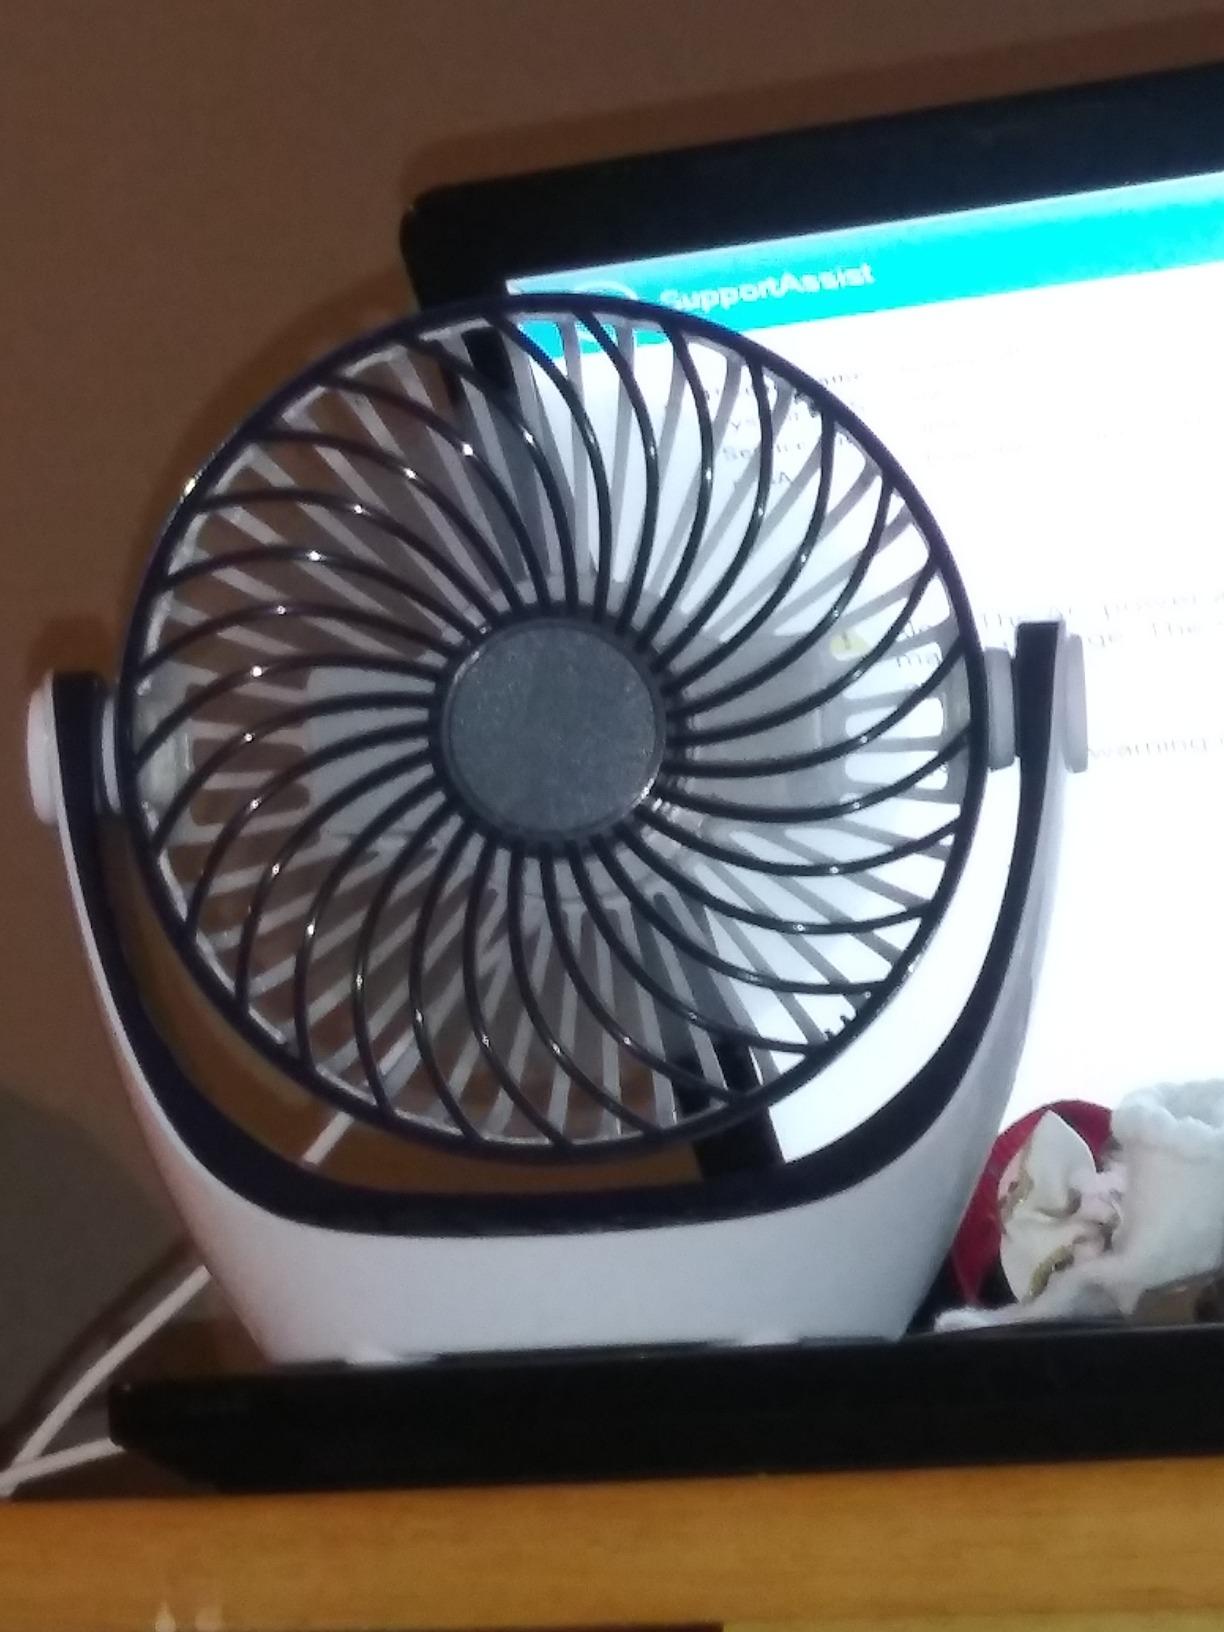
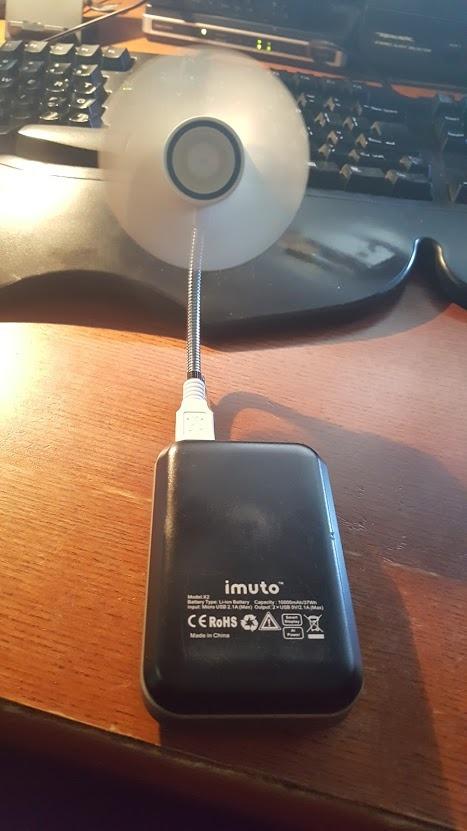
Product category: fan
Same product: no